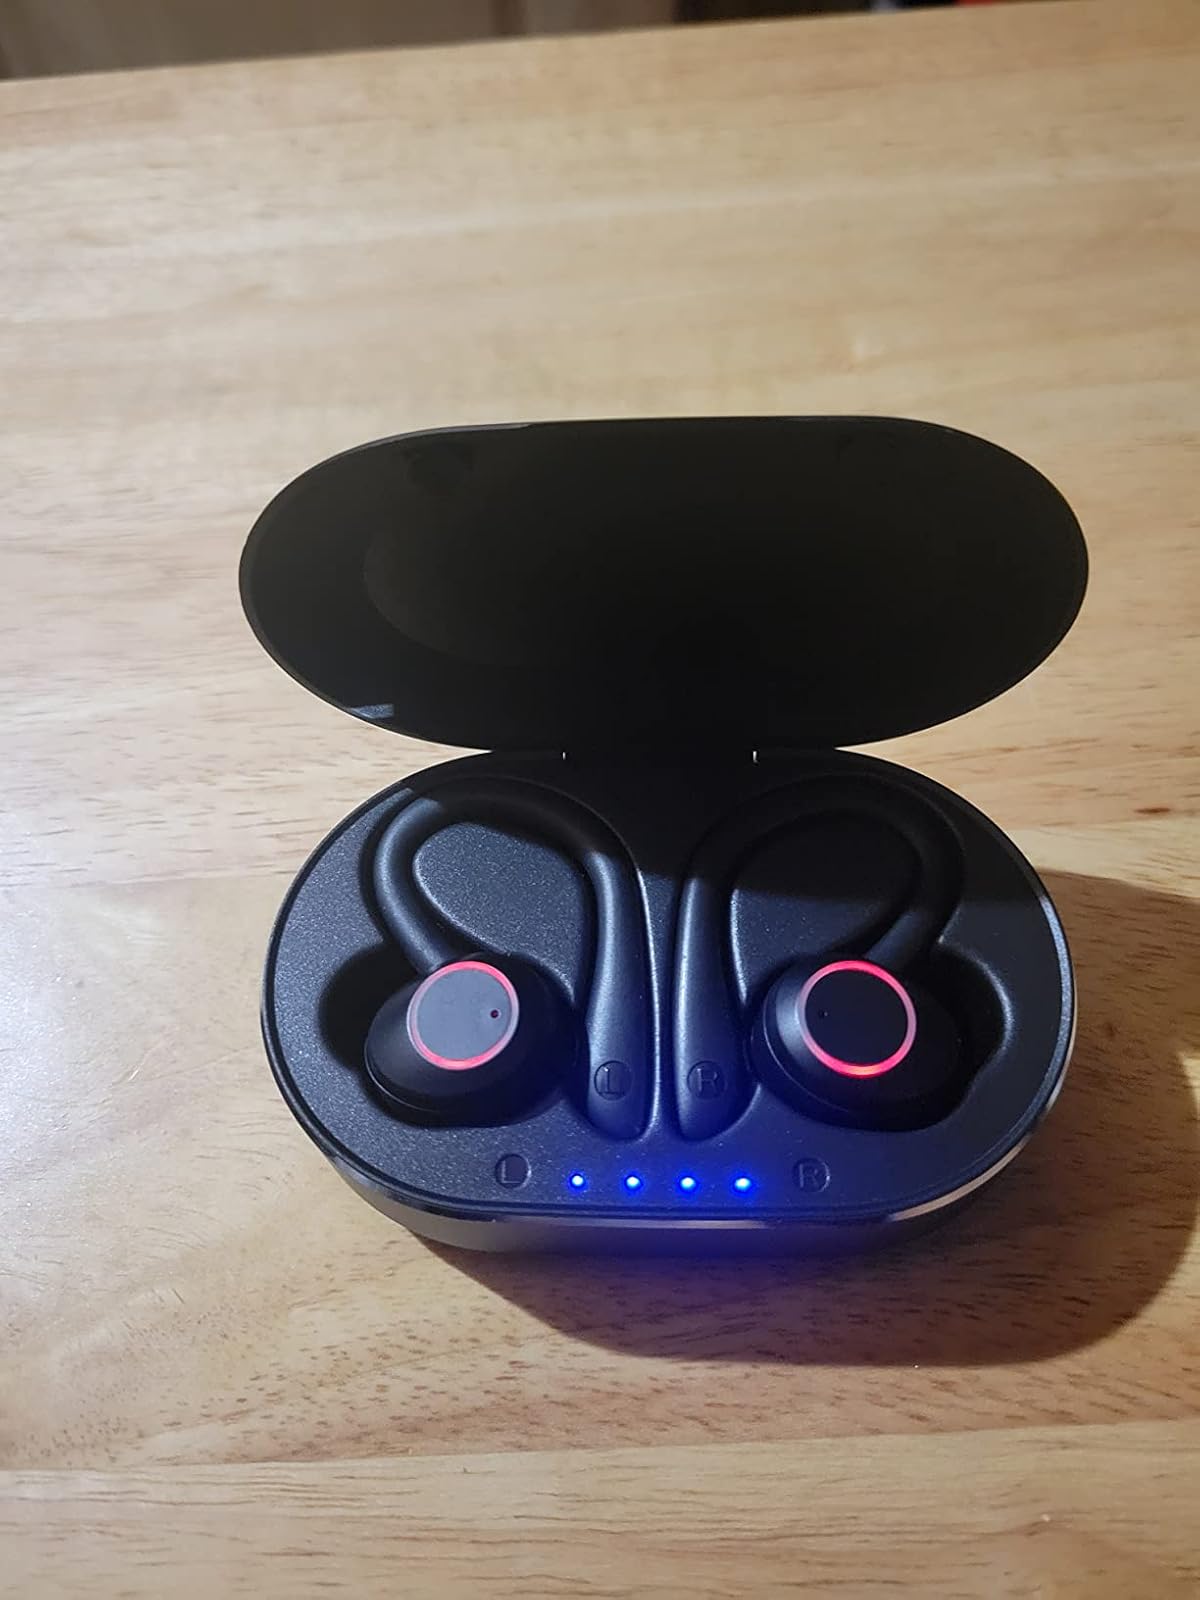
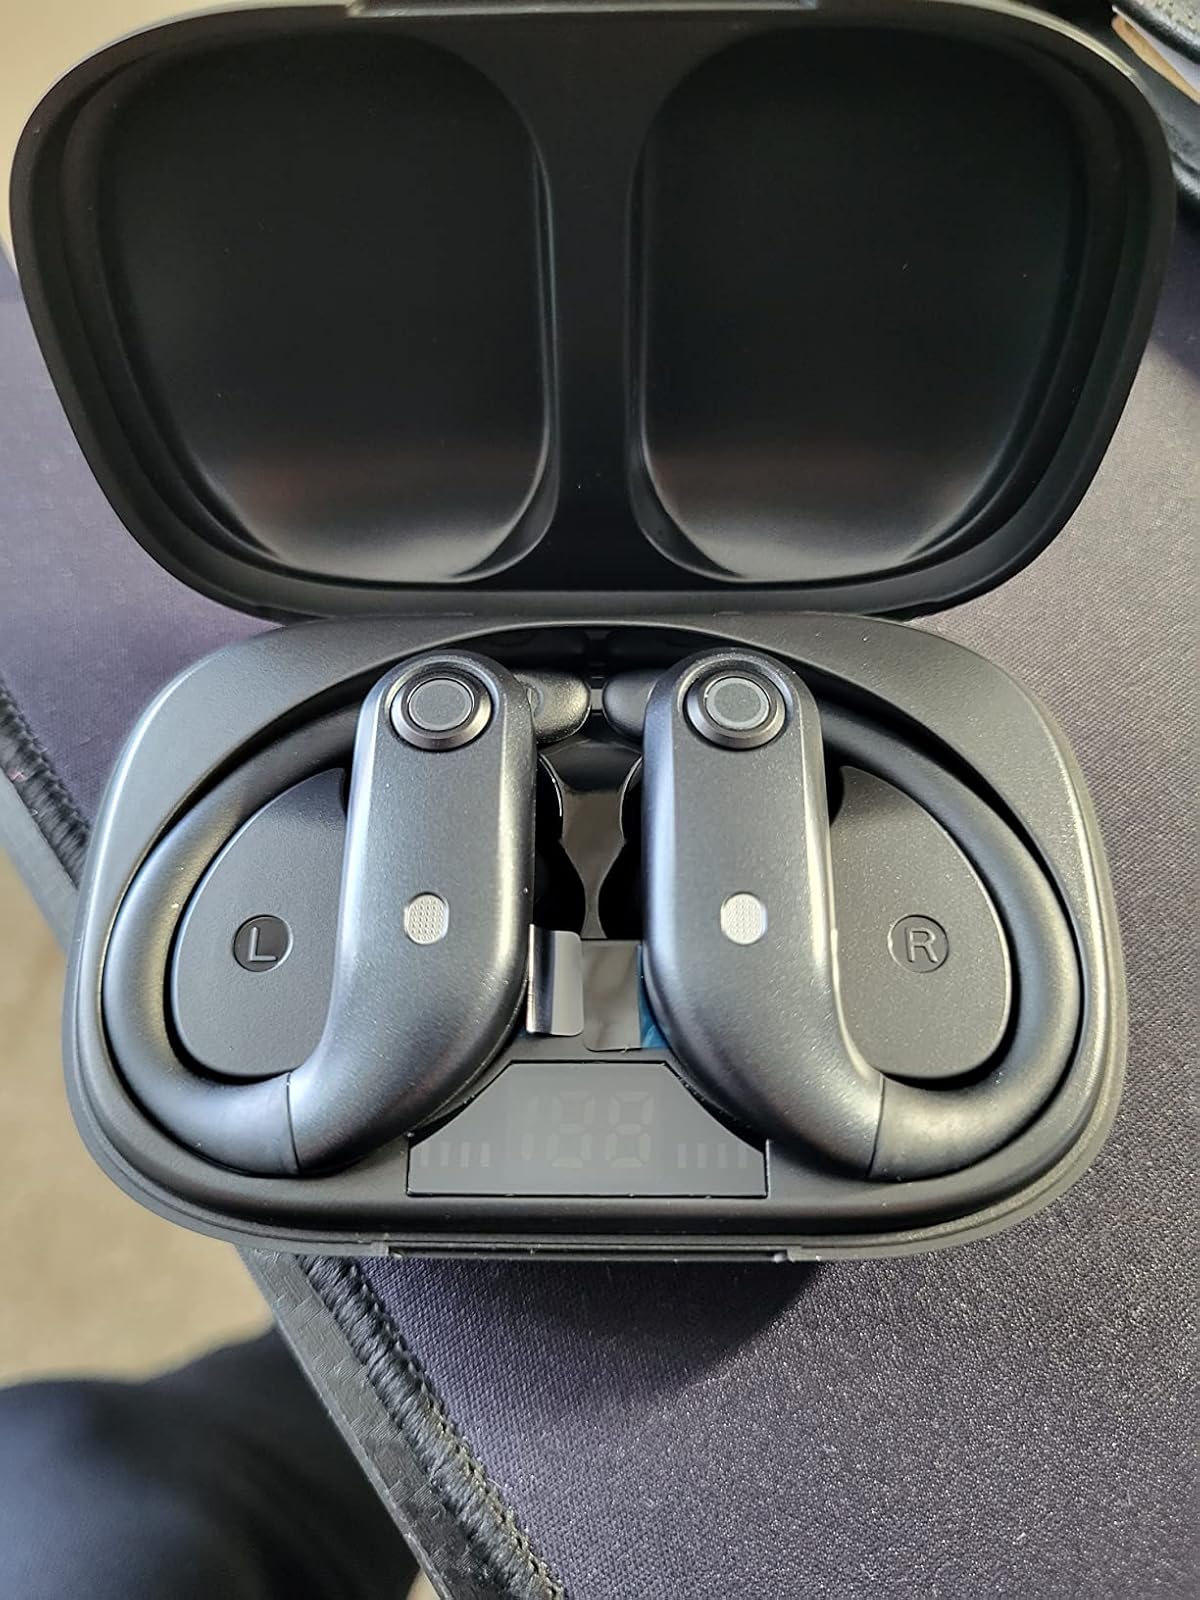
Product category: earbuds
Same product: no